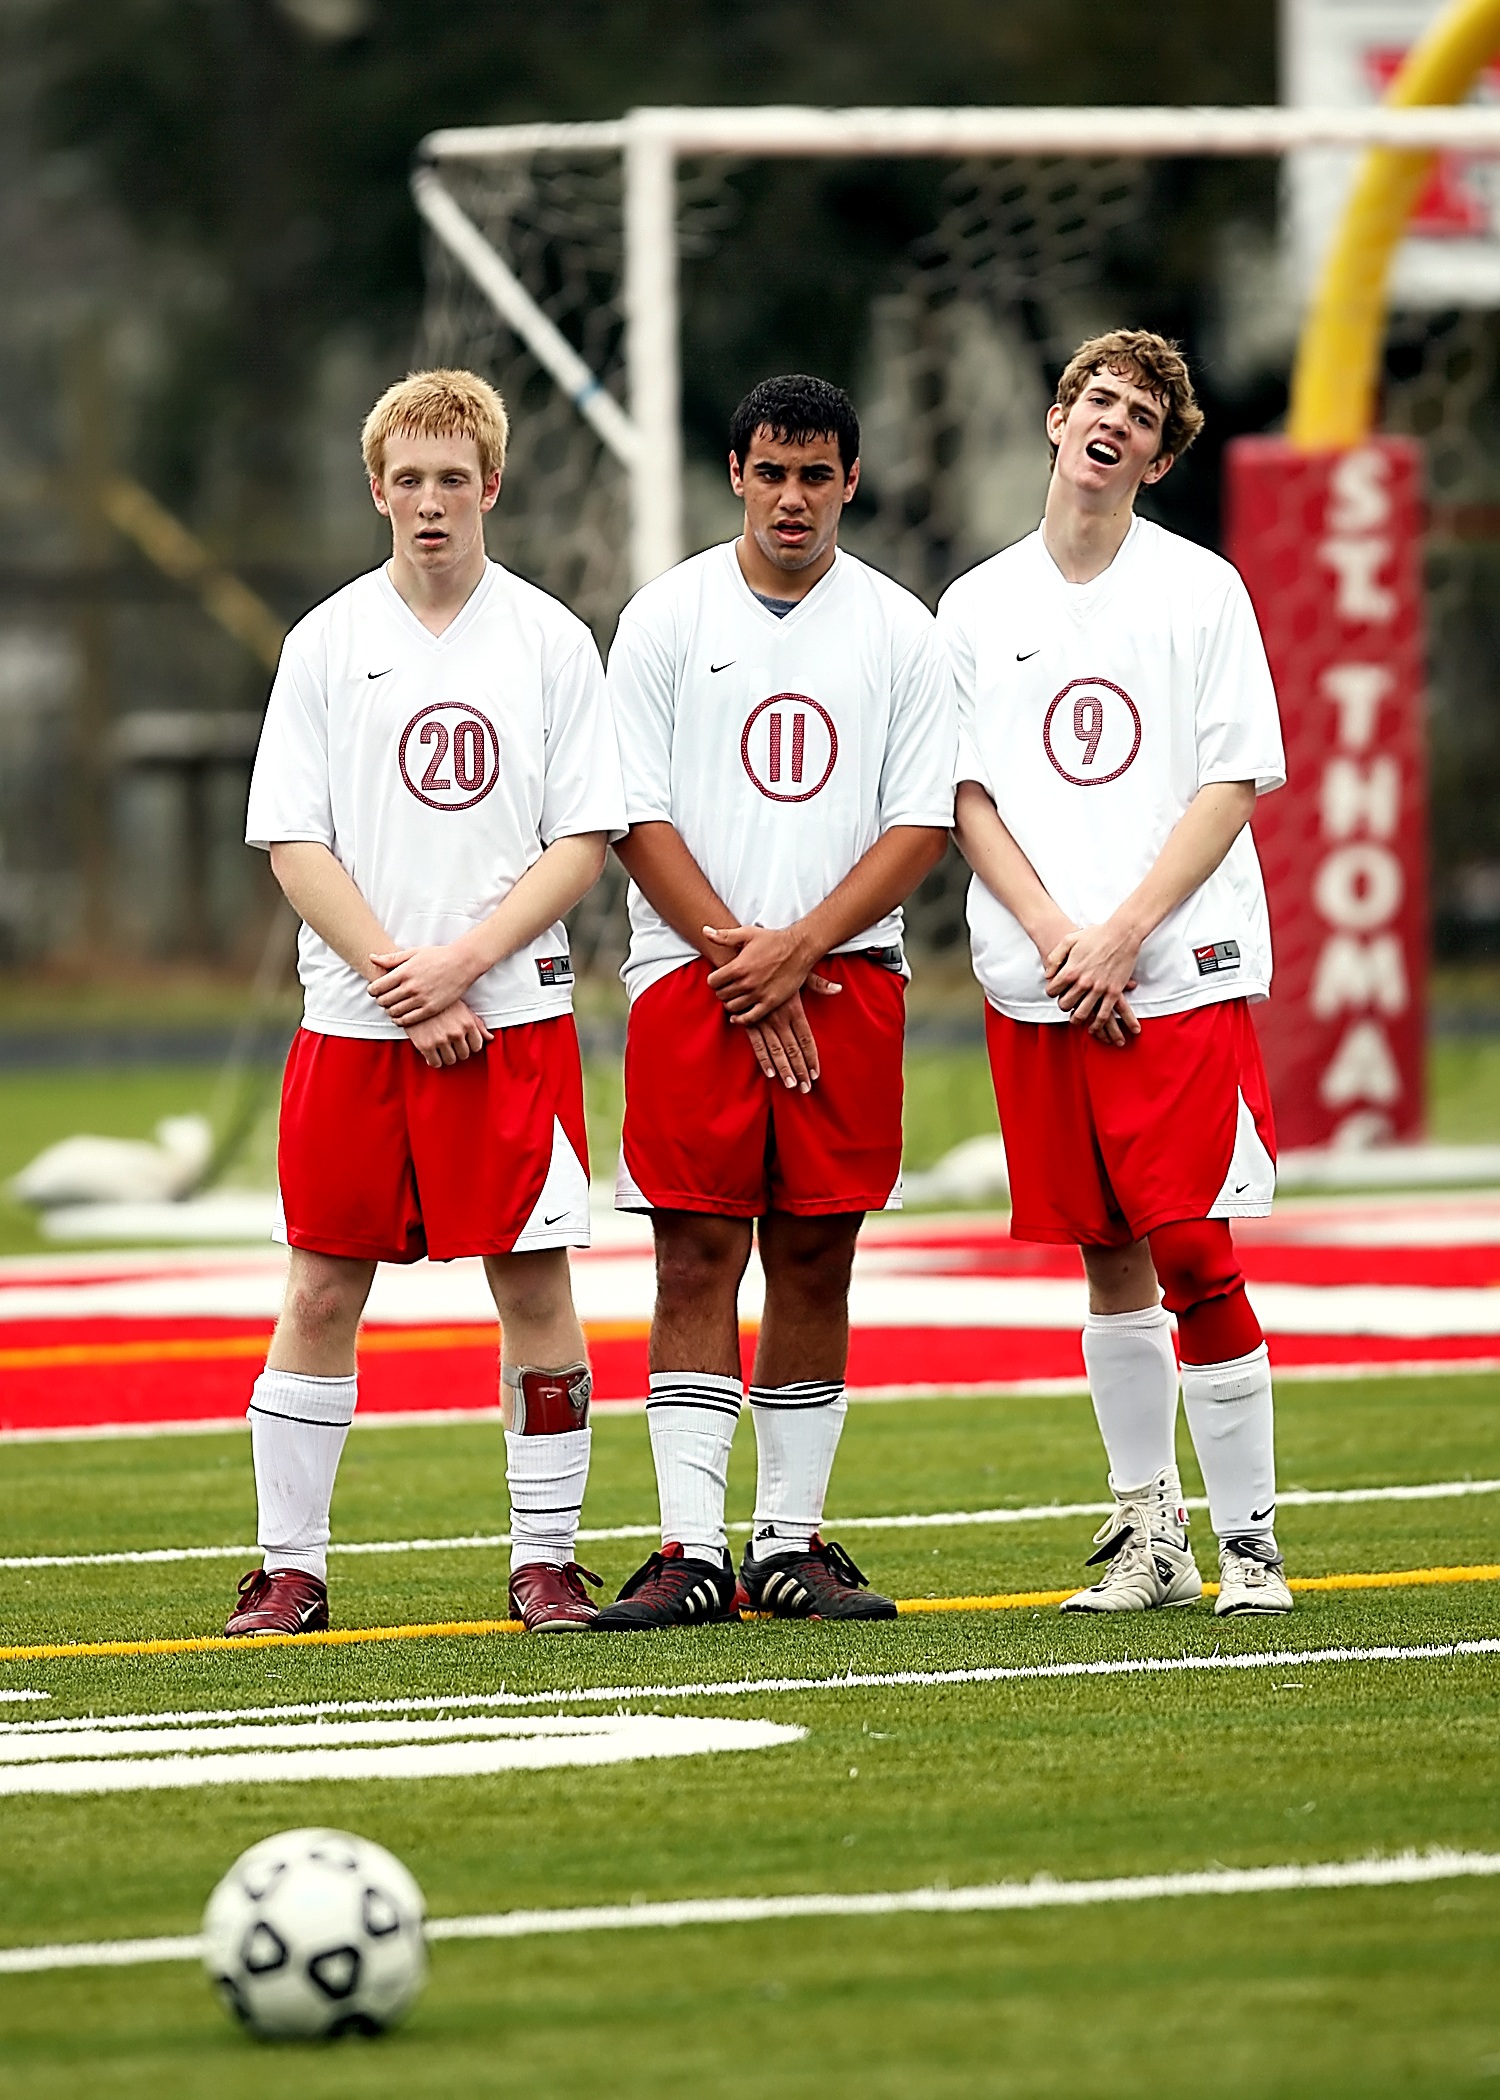
grass, sport, field, game, action, soccer, football, stadium, player, competition, team, american football, sports, ball, school, protection, tournament, kick, tackle, football player, football game, football team, sports balls, soccer player, soccer ball, penalty, soccer team, soccer goal, sport venue, competition event, gridiron football, women's football